Fibrous root system

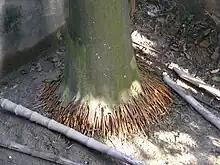
Fibrous roots of mature "Roystonea regia" palm, Kolkata, India

A fibrous root system is the opposite of a taproot system. It is usually formed by thin, moderately branching roots growing from the stem. A fibrous root system is universal in monocotyledonous plants and ferns. The fibrous root systems look like a mat made out of roots when the plant has reached full maturity.